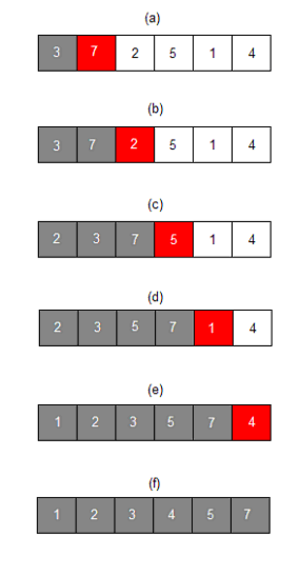
Indsættelsessortering / Algoritmen
Insættelsessortering vist i de enkelte trin
Indsættelses sortering
Indsættelsessortering er en effektiv algoritme for sortering af få elementer. Algoritmen sammenlignes tit med hvordan de fleste mennesker sorter et hånd spillekort. Vi starter med en tom venstrehånd og trækker et kort ad gangen fra en bunke kort og indsætter kortet i den rigtige position i venstrehånden. Når vi skal afgøre, hvor kortet skal indsættes, sammenligner vi det med korterne, der allerede findes i hånden, fra højre mod venstre. Både undervejs og i slutningen af algoritmen vil korterne i venstrehånden altid være korrekt sorteret.